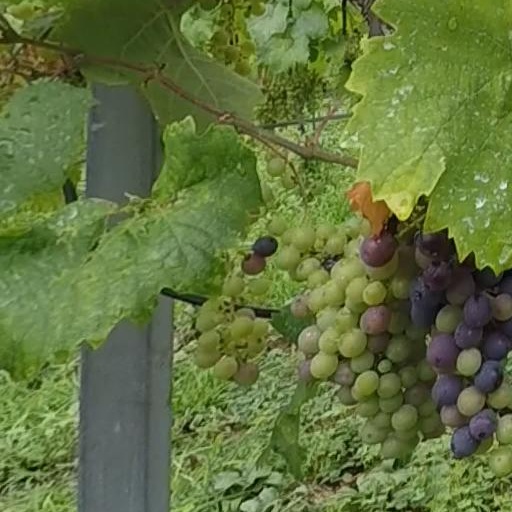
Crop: grape